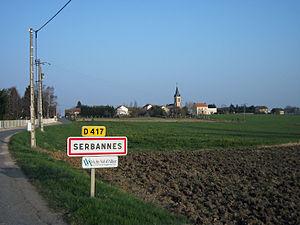
Entrée de Serbannes par la D 417 le 12 mars 2014. Panneau d'entrée d'agglomération justifiant son entrée, datant de 2011.
Serbannes est une commune française située dans le département de l'Allier, en région Auvergne-Rhône-Alpes. Elle fait partie de l'aire urbaine de Vichy.